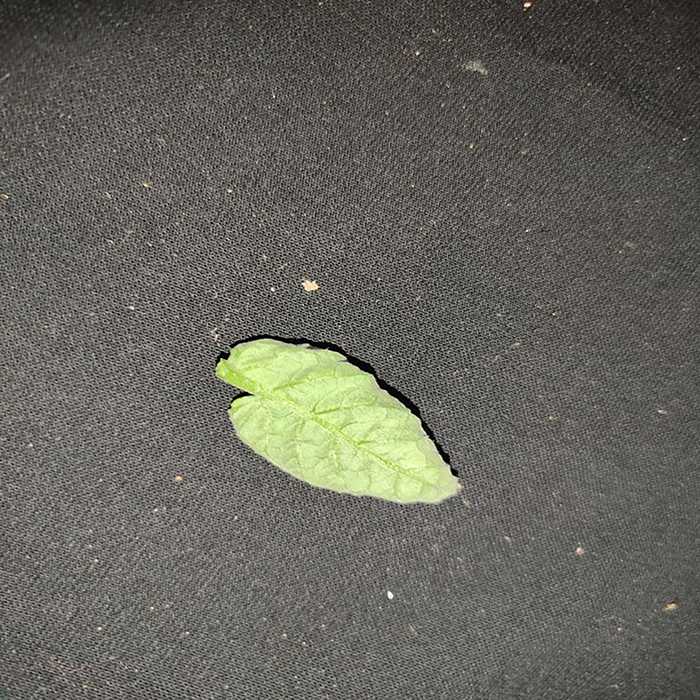
Plant: Tomato
Label: Tomato leaf curl virus